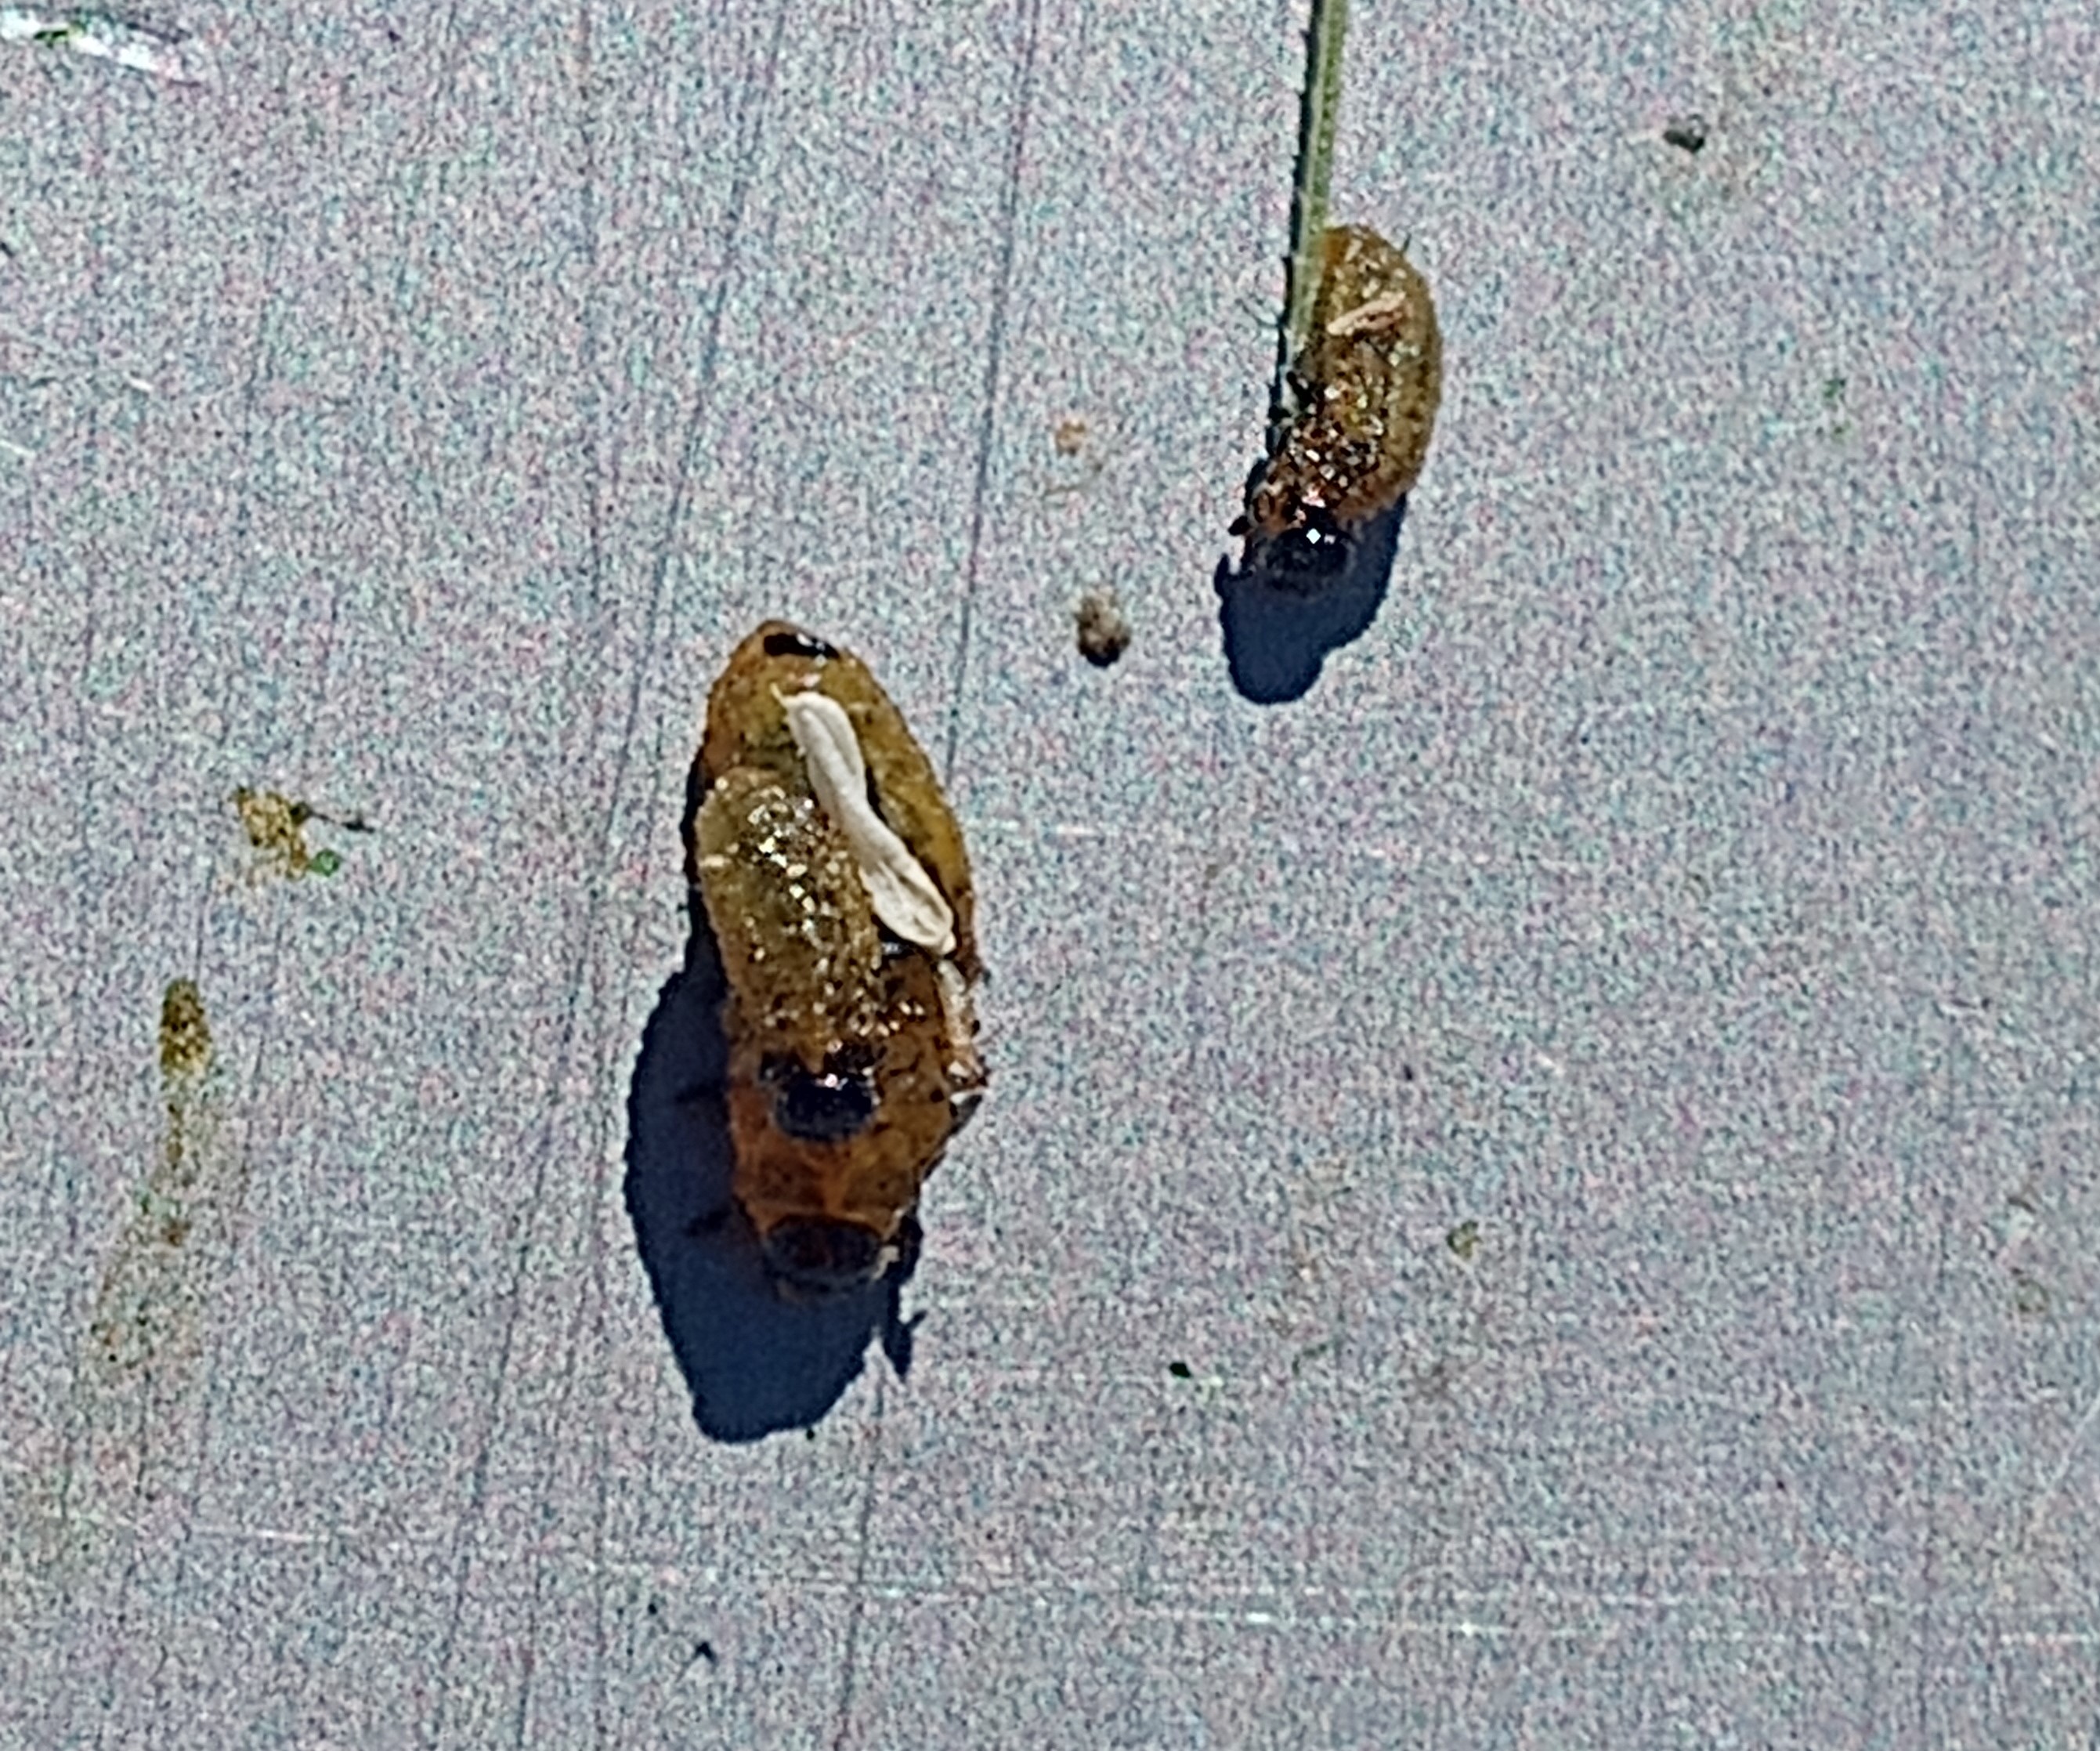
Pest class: cereal_leaf_beetle